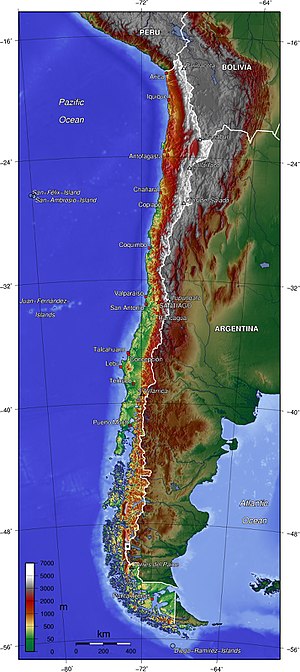
Chile / Geografi / Topografi
Topografisk kort over Chile
Chile, officielt Republikken Chile, er et land i Sydamerika. Chile er klemt inde mellem Andesbjergene i øst og Stillehavet i vest. Det grænser op til Peru i nord, Bolivia i nordøst, Argentina i øst og Drakestrædet i syd. Chile omfatter også territorierne Juan Fernández, Salas y Gómez, Desventuradas og Påskeøen. Chile gør også krav på et 1,25 millioner km² stort område af Antarktis. Disse krav er dog suspenderet under Antarktistraktaten.